Renal physiology

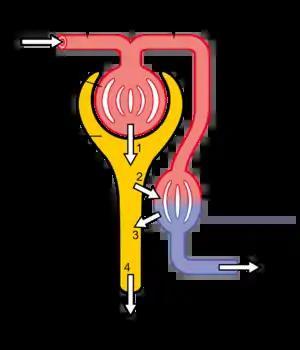
Diagram showing the basic physiologic mechanisms of the kidney

The kidney's ability to perform many of its functions depends on the three fundamental functions of "filtration", "reabsorption", and "secretion", whose sum is called renal clearance or renal excretion. That is: